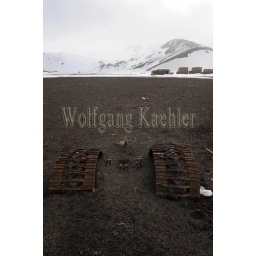
Antarctica, deception island, port foster, whalers bay, old whaling station, rusty equipment, tractor covered by lava on beach